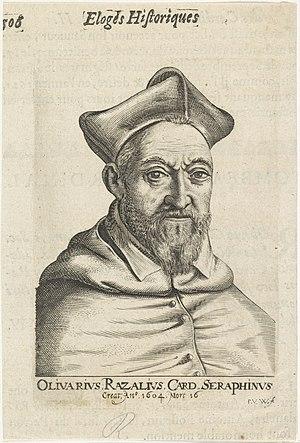
Séraphin Olivier-Razali, italianisé en Olivario Razalio, connu comme le cardinal Olivario, né à Lyon le 2 août 1538, mort à Rome le 10 février 1609, fut un cardinal français du XVIᵉ siècle. Ce prélat d'origine française, devint conseiller juridique et confident du pape Urbain VIII.